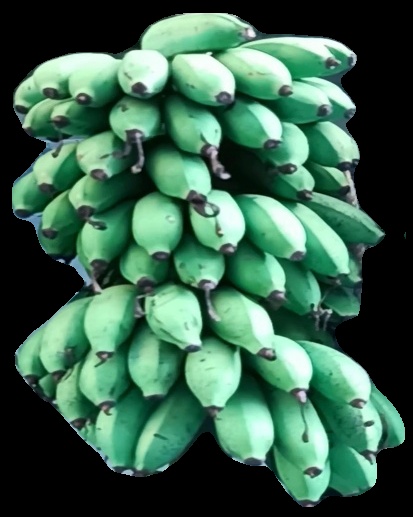
Variety: rasbale
Grade: grade2